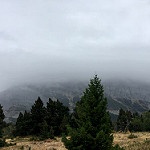
Scene: Outdoor